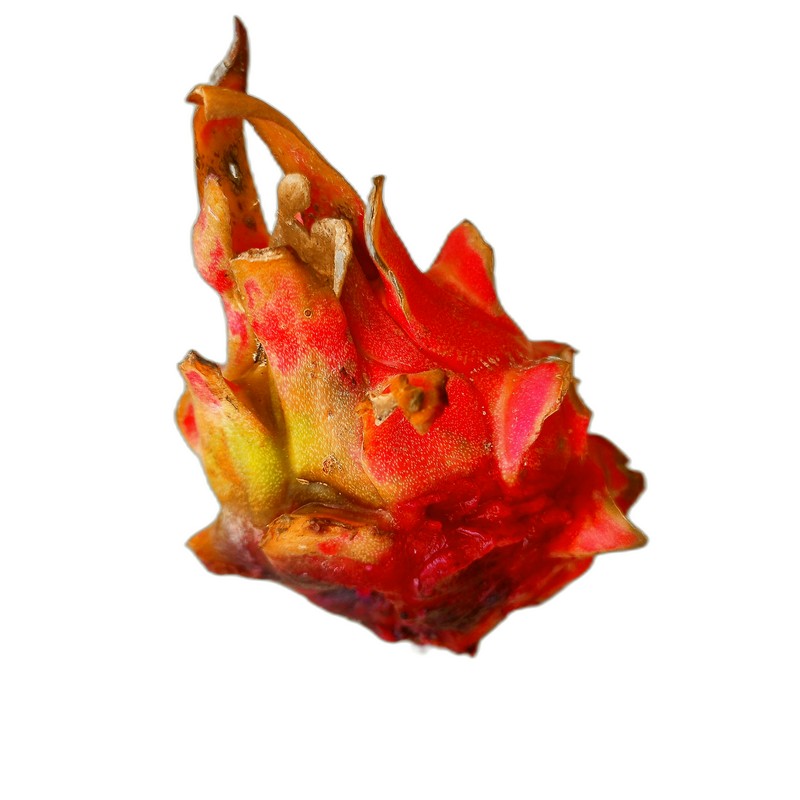
Label: Defect Dragon Fruit